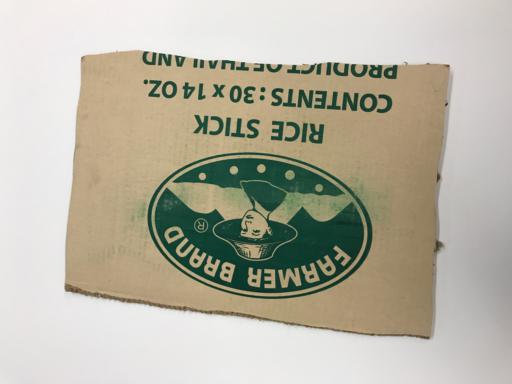
Label: cardboard